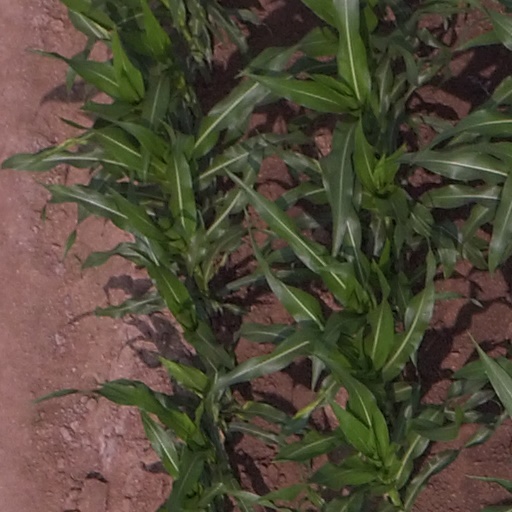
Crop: maize; corn